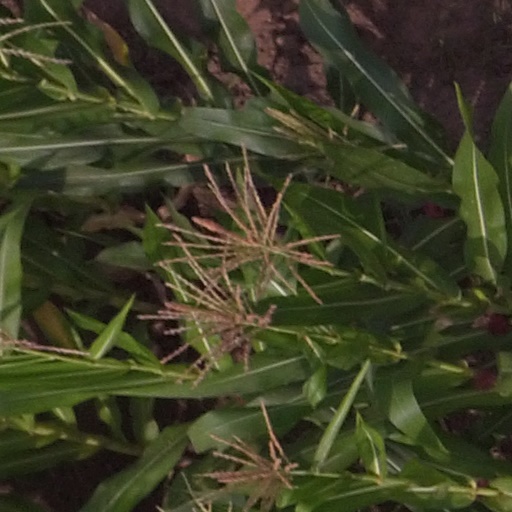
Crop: maize; corn